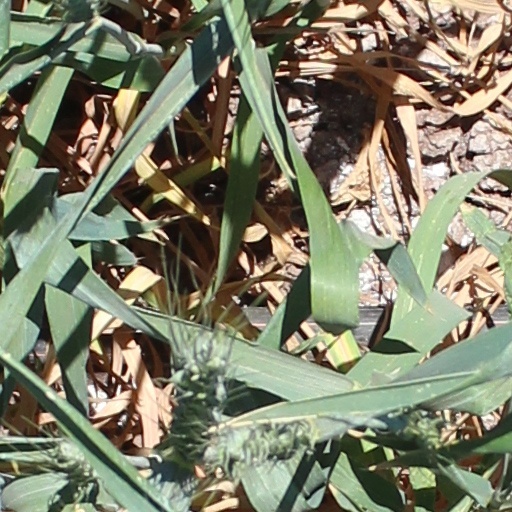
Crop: wheat